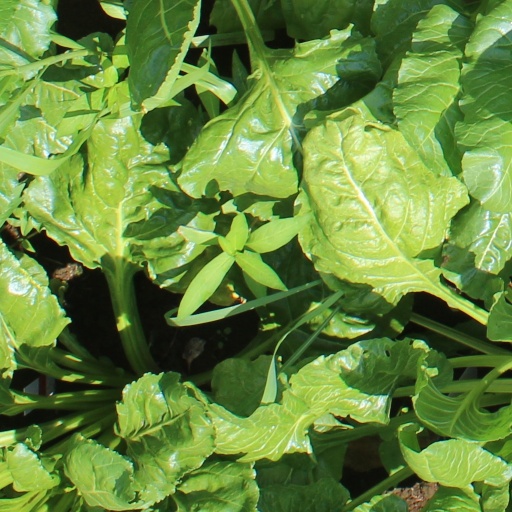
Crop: sugar beet